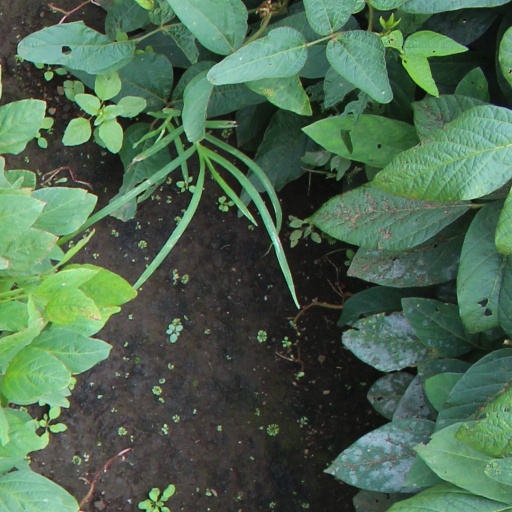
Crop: soybean